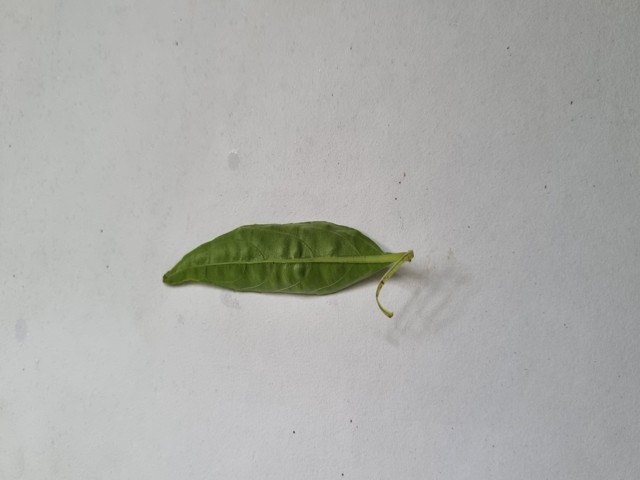
Plant: kalomegh